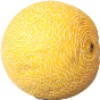
Label: Cantaloupe 1